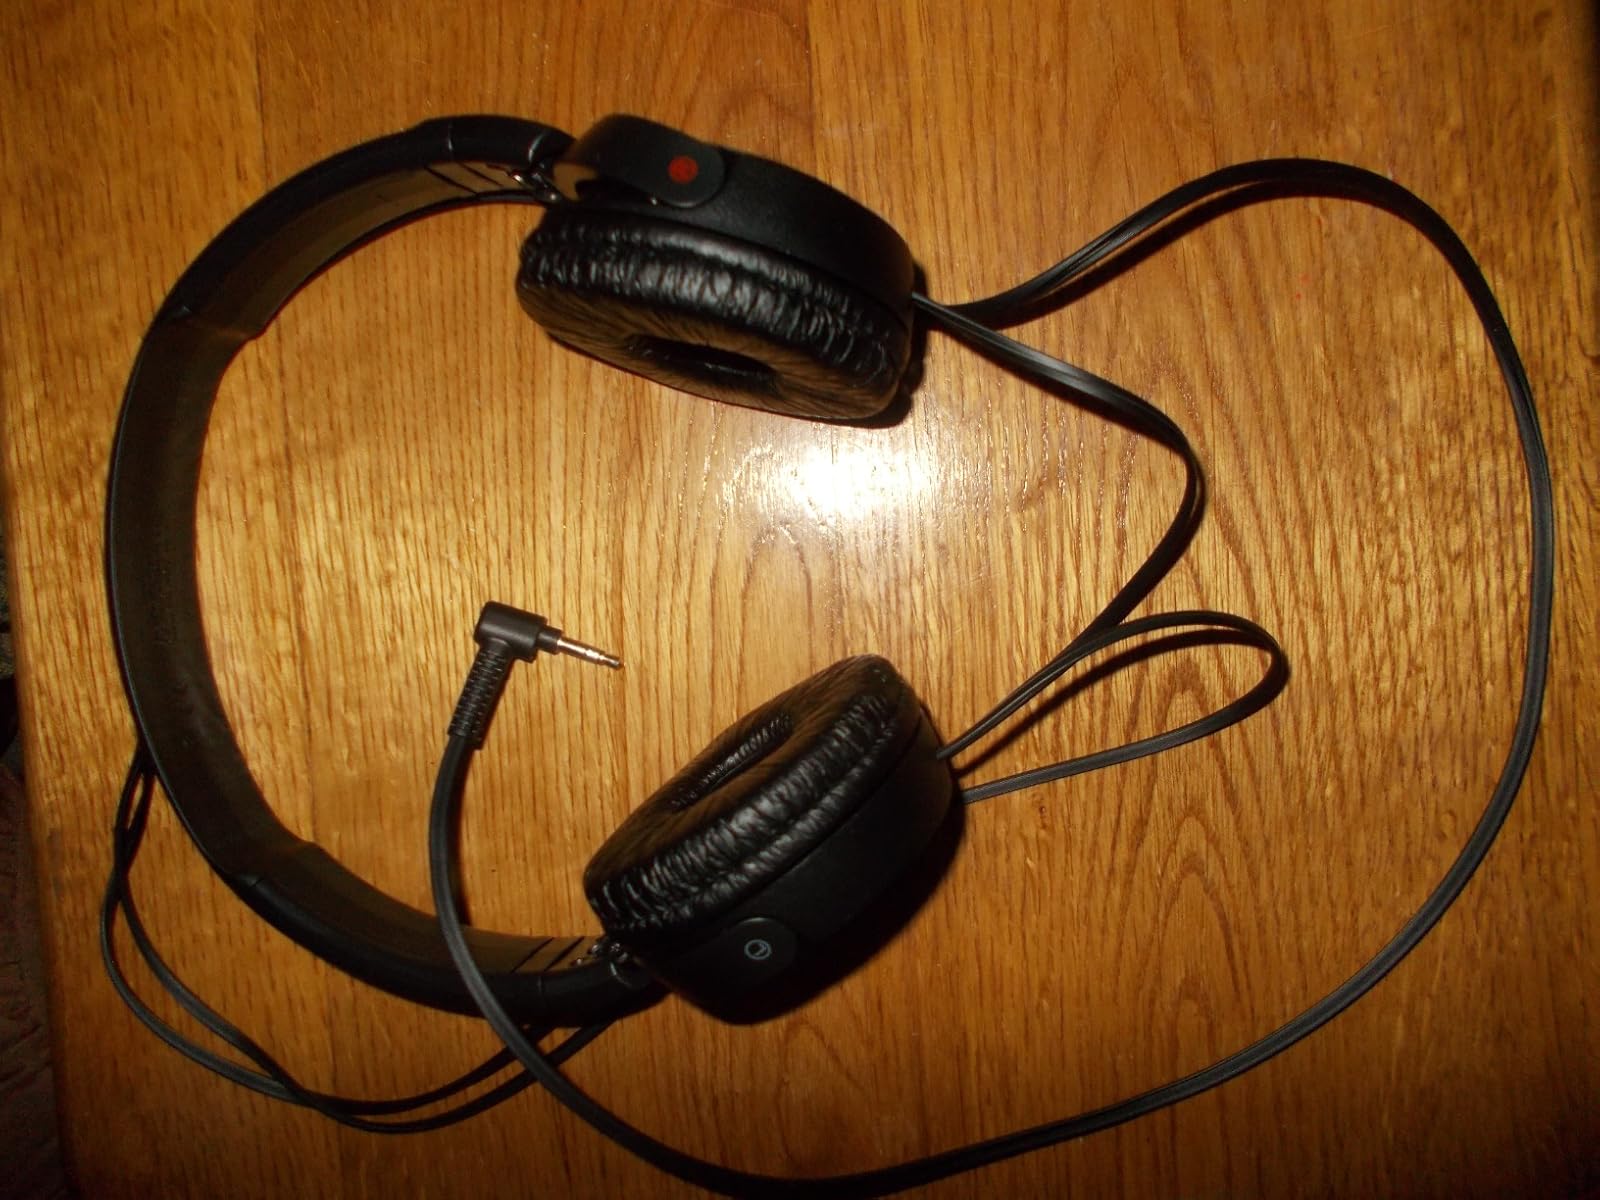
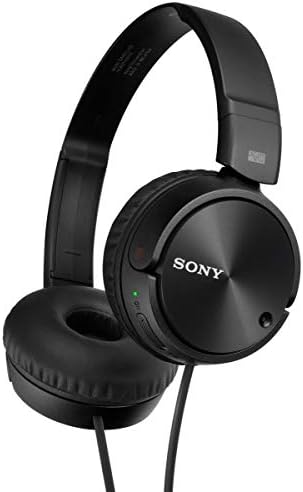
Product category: headphones
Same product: yes